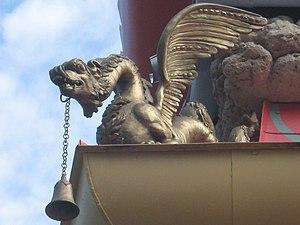
Pavel Brioullo ou Paul Brioullo est un sculpteur et peintre russe, académicien du premier degré en sculpture sur bois de l'Académie russe des Beaux-Arts, peintre miniaturiste d'origine française. Il est le père de Théodore Brioullov, Alexandre Brioullov et Karl Brioullov.
Le Pavillon grinçant, ou Pavillon chinois, est un pavillon de style « chinoiserie » situé à Tsarskoïe Selo, à la limite entre la zone paysagère du parc du Palais Catherine et la route Podkaprizovoï, juste derrière le village chinois. Il est sis dans les limites de la ville de Pouchkine à Saint-Pétersbourg.